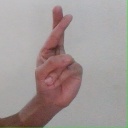
अक्षर: र